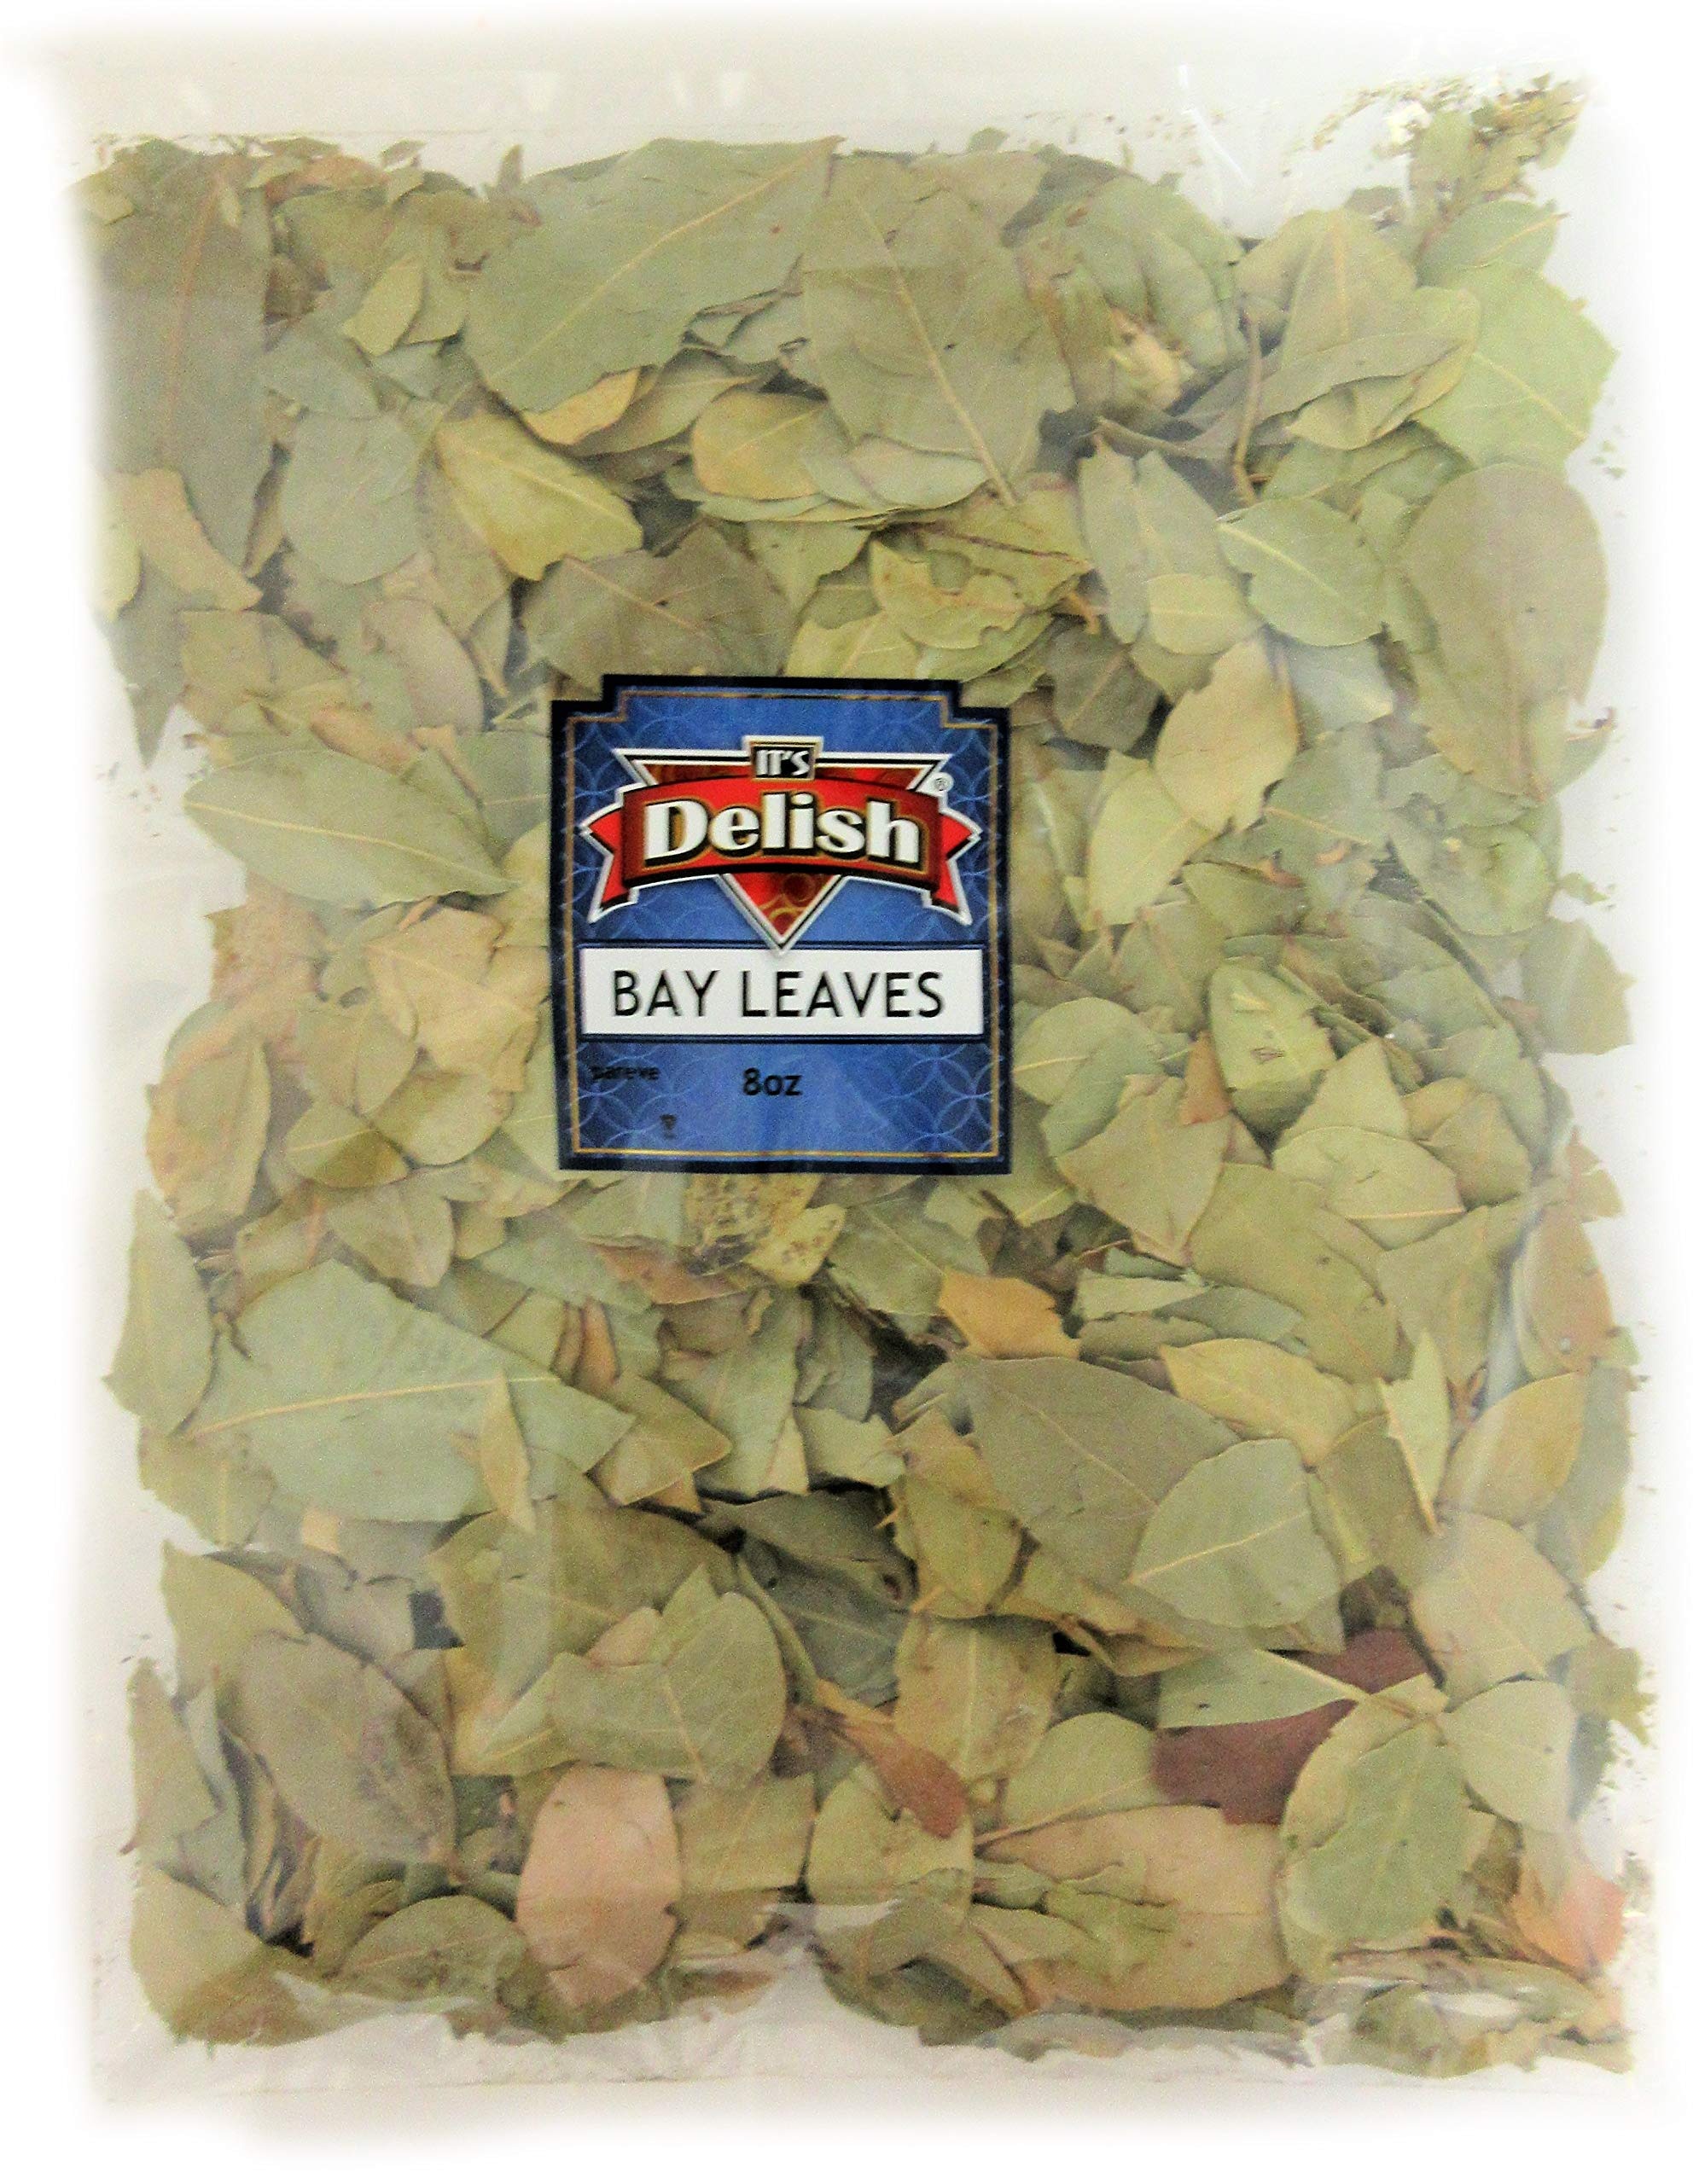
Item Name: Gourmet Dried Whole Bay Leaves by Its Delish – 8 OZ Bulk Bag – Natural Bay Leaf Dried Herb Spices – Great for Cooking & Baking
Bullet Point 1: 🍃 PREMIUM QUALITY & VARIETY BAY LEAF - The bay leaf is an aromatic leaf commonly used in cooking. It can be used whole or in a dried or ground form. It is an essential component of the classic bouquet grain: parsley, thyme, and a bay leaf. It's also one of the few herbs that don't lose their flavor when dried. Whole Dried Bay Leaves packed in Bulk 8 OZ bag by Its Delish.
Bullet Point 2: 🍳 COOKING WITH BAY LEAVES - Since it was one of the earliest and most widely traded spices, the Bay has become an established seasoning in many cuisines worldwide. It's also one of the few herbs that don't lose their flavor when dried. Bay leaf is typically used to season long-cooking dishes. Bay leaves can keep for many years as long as you store them in a cool place and an airtight container.
Bullet Point 3: 🍂 USES OF BAY LEAVES - Bay leaves are rich in vitamin A, vitamin C, iron, potassium, calcium, and magnesium. Also, regular inclusion of bay leaves in meals promotes general health. They have been proven to be useful in multiple ways. They can be used for cooking, baking, flavoring, pickling, canning, and food decor. Many use it around the house to benefit from its subtle aromatic fragrance.
Bullet Point 4: ❤️ BAY LEAVES ALL NATURAL - People use the bay leaf for pain and many other conditions. Bay leaf can also be unsafe if the entire leaf is taken by mouth. Bay leaves have antimicrobial properties that help the wound heal ultimately. It's best to bring natural remedies as good as bay leaves to your rescue. One thing for sure, the taste of bay laurel leaves can benefit a significant number of savory dishes.
Bullet Point 5: ✨ KOSHER CERTIFIED QUALITY BAY LEAVE – 100% Natural, Non-GMO, No Preservatives, Vegan, Gluten-Free Ingredients, Gourmet Food Grade Spice. Our dried BAY LEAFS are great to marinate with some green color, escaping defective or yellow-colored leaves. Certified Kosher OU Packaged in the USA 100% Natural Shipped to you fresh! Apart from this certification, Its Delish always tried to maintain our products' integrity because we understand the need for premium gourmet products.
Product Description: <p><strong>Premium Quality Dried Bay Leaves Whole 8 OZ BULK BAG by Its Delish</strong><br><br>The bay leaf is an aromatic leaf commonly used in cooking. It can be used whole or in a dried or ground form. Bay Leaves are a pantry essential this versatile seasoning can be used in various ways. Packed &amp; comes in a 8 OZ bulk bag. It is an essential component of the classic bouquet grain parsley, thyme, and a bay leaf. It's also one of the few herbs that don't lose their flavor when dried. Bay leaves are a rich source of vitamin A, vitamin C, iron, potassium, calcium, and magnesium. Also, regular inclusion of bay leaves in meals promotes general health. They have been proven to be useful in multiple ways. People use the bay leaf for pain and many other conditions. Bay leave is dry with a modest appearance, yet is very flavorful. Many use it around the house due to its fragrant aroma. Like all herbs, they pack a punch in a small package that works as an aromatic to impart subtle background flavor.</p><p><br><strong>About It's Delish!</strong><br><br>It's Delish was established in 1992 and is located in North Hollywood, California. It's Delish is a food manufacturer and distributor who produces over 500 gourmet food products including licorice, sour belts, taffies, caramels, Jordan almonds, chocolates, nuts, fruits, trail mixes, spices, and the spice blends. It's Delish also produces organics and all natural products. We give you the opportunity to order from the factory direct!<br><br>It’s Delish! prides itself on the four pillars that are at the foundation of everything we do.<br><br>Innovation Quality Value Service</p>
Value: 8.0
Unit: Ounce

Price: 18.99